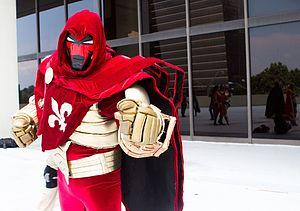
Azrael est un personnage de fiction créé par Dennis O'Neil et Joe Quesada dans le comic book Azrael en 1992. La véritable identité d'Azrael est Jean-Paul Valley, il a utilisé pendant un temps le costume de Batman.